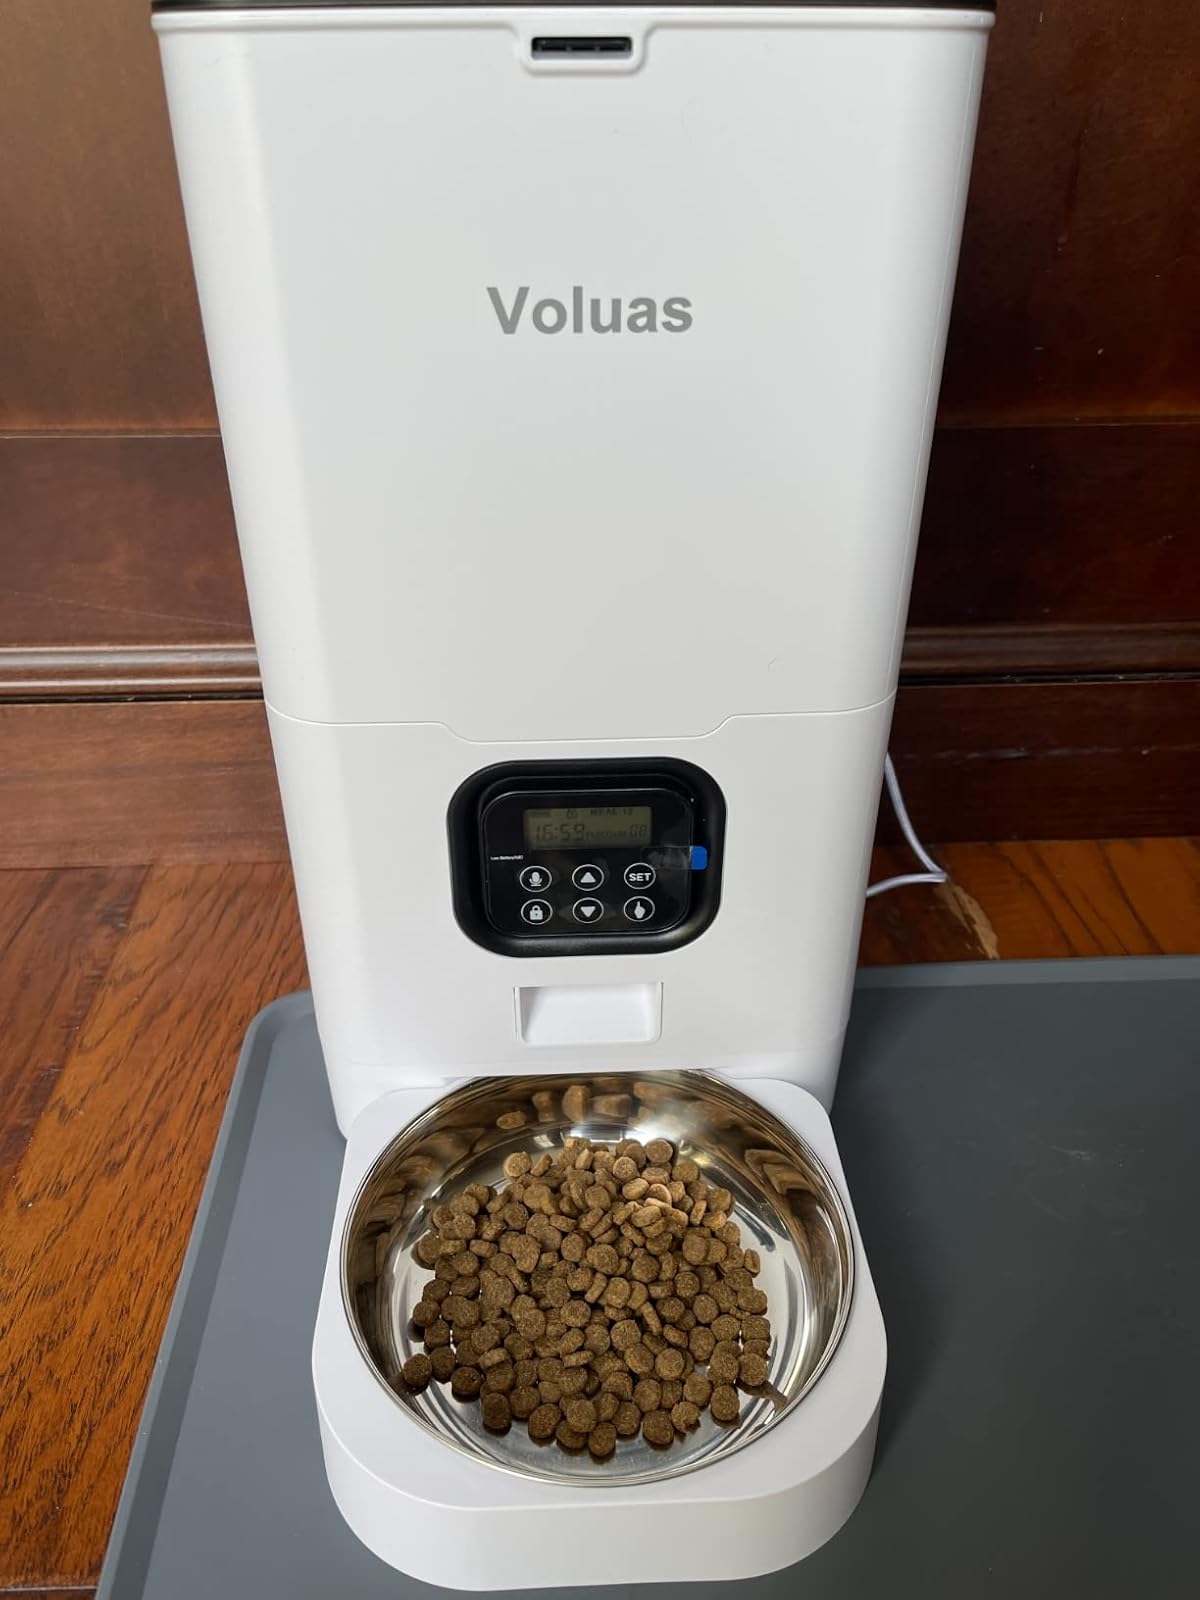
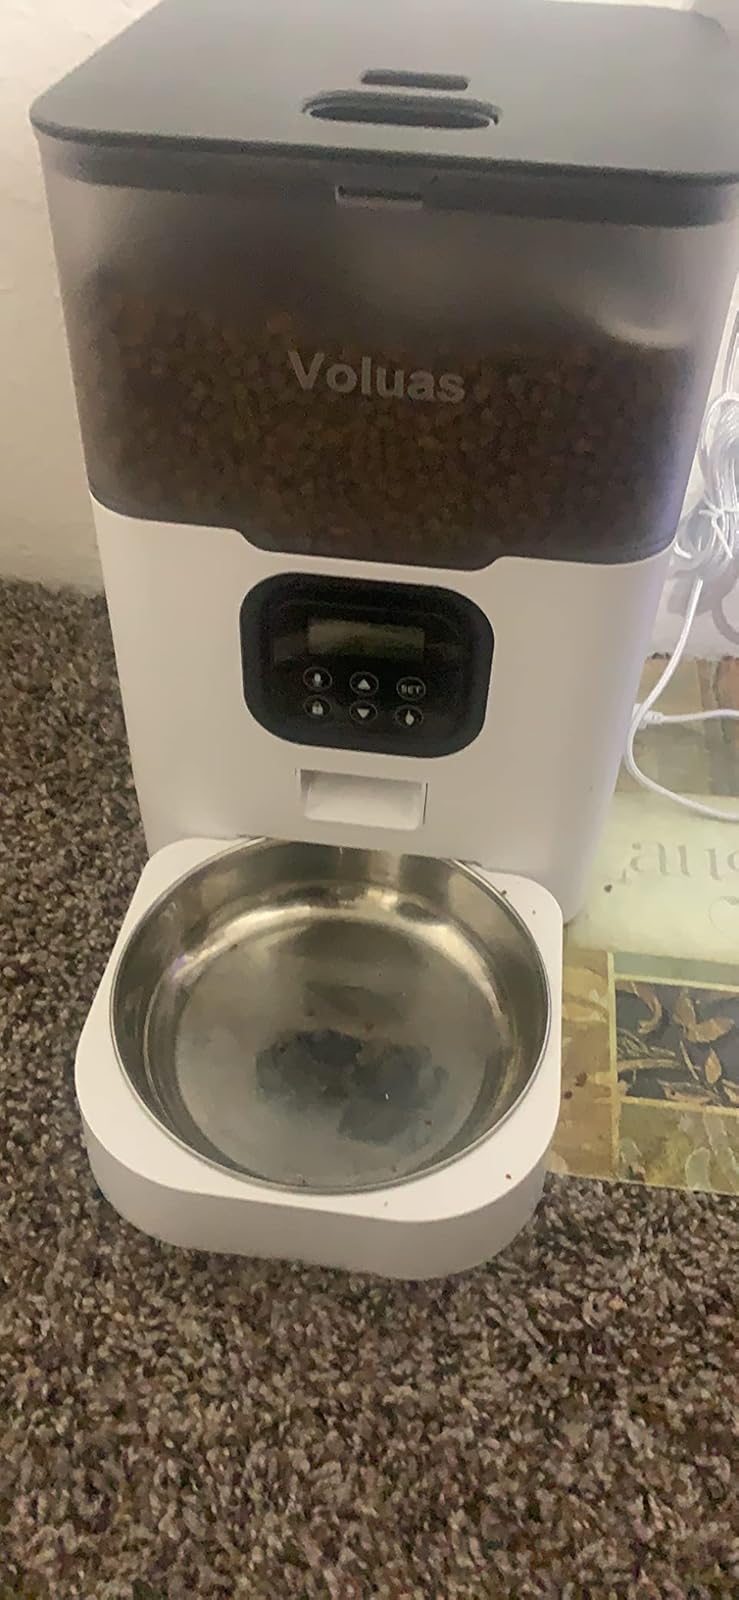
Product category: items_feeder
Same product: no